Horned grebe

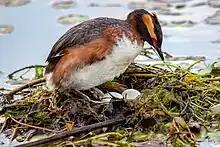
Adult "P. a. auritus" on nest with two eggs, Russia

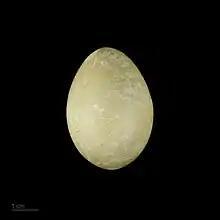
Egg at Muséum de Toulouse

Horned grebes are monogamous and develop their relationship through elaborate mating routines. There are four pair bonding ceremonies; discovery ceremony, weed ceremony, head-shaking ceremony and triumph ceremony. The discovery ceremony begins with advertising displays, which include an upright posture, erect "horns" and sounding of their advertising call. Then, both male and female engage in bouts of penguin dance and preening. This initial pair bonding ceremony is to ensure correct species identification, sex and compatibility. The weed ceremony follows the completion of a successful discovery ceremony. The male and female will dive, retrieve weeds and rise in synchronisation. The pair will come breast-to-breast with their weeds then turn side by side to continue swimming. This weed-rush can continue multiple times until both individuals are satisfied. Finally, the head-shaking ceremony and triumph ceremony are performed for primarily established pairs. Once copulation is to take place, it always occurs on a platform nest built by the pair.